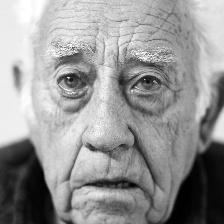
Label: faces